Scheduled Banks (India)

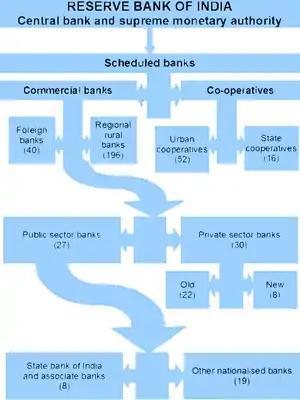
Structure of the organised banking sector in India.

Scheduled Banks in India refer to those banks which have been included in the Second Schedule of Reserve Bank of India Act, 1934. Reserve Bank of India (RBI) in turn includes only those banks in this Schedule which satisfy all the criteria laid down vide section 42(6)(a) of the said Act.